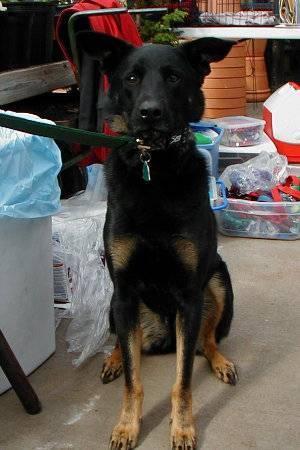
dog